Freedom-class cruise ship

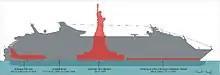
A "Freedom"-class ship compared with other large structures

The "Freedom"-class ships are similar in design and layout to the earlier second-generation , including an ice skating rink and a central atrium named the Royal Promenade, featuring a pub, shops, arcades, bars, and a 24-hour Cafe Promenade. New features added to the "Freedom" class include the FlowRider surf park, cantilevered whirlpools, and the H2O Zone waterpark.